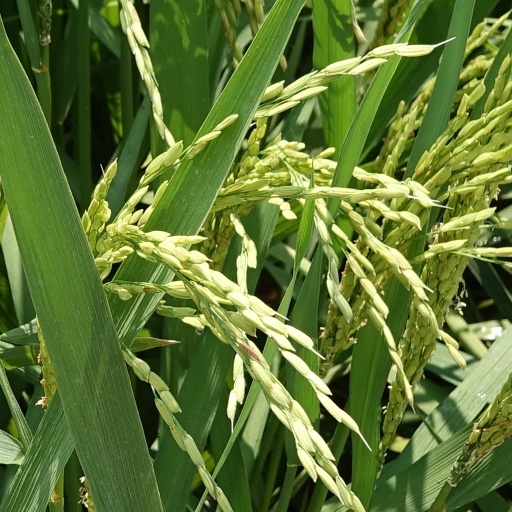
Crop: rice